Queue (hairstyle)

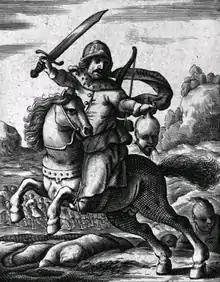
A European artist's conception of a Manchu warrior in China – surprisingly, holding the severed head of an enemy by its queue. Later historians have noted the queue looking more like Cossack "chupryna" as an inconsistency in the picture. (From the cover of Martino Martini's "Regni Sinensis a Tartari devastati enarratio", 1661.)

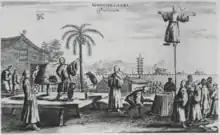
Chinese circus performers soon after the Manchu conquest, wearing queues. (Drawing by Johan Nieuhof, 1655–57)

The queue (called "soncoho" in Manchu) was a specifically male hairstyle worn by the Manchu from central Manchuria and later imposed on the Han Chinese during the Qing dynasty. The hair on the front of the head was shaved off above the temples every ten days and the remainder of the hair was braided into a long braid.